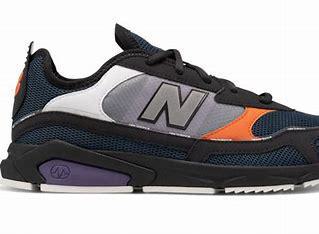
Brand: New
Model: Balance New Balance X Racer